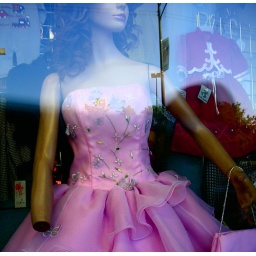
mannequin in the pink dress